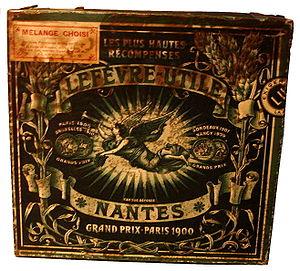
Boite en fer blanc contenant des biscuits LU de 1910 - photo prise au Musée du château des ducs de Bretagne de Nantes
Eugène Marie Quinton, né le 31 décembre 1853 à Rennes et mort le 23 juin 1892 dans le 14e arrondissement de Paris, est un sculpteur français.
LU, anciennement Lefèvre-Utile, est une marque française de biscuits emblématique de la ville de Nantes.